Appletreewick

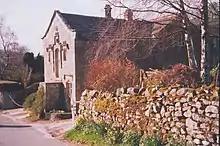
Mock Beggar Hall in Appletreewick

The village is mentioned in the Domesday Book of 1086, and its name is derived from the Old English of "æppel-trēow wīc", which means the "Apple-tree specialised farm (or hamlet)". The old dialectal pronunciation of the village name is a shortened 'Ap-trick', which is sometimes still heard being used by the locals.